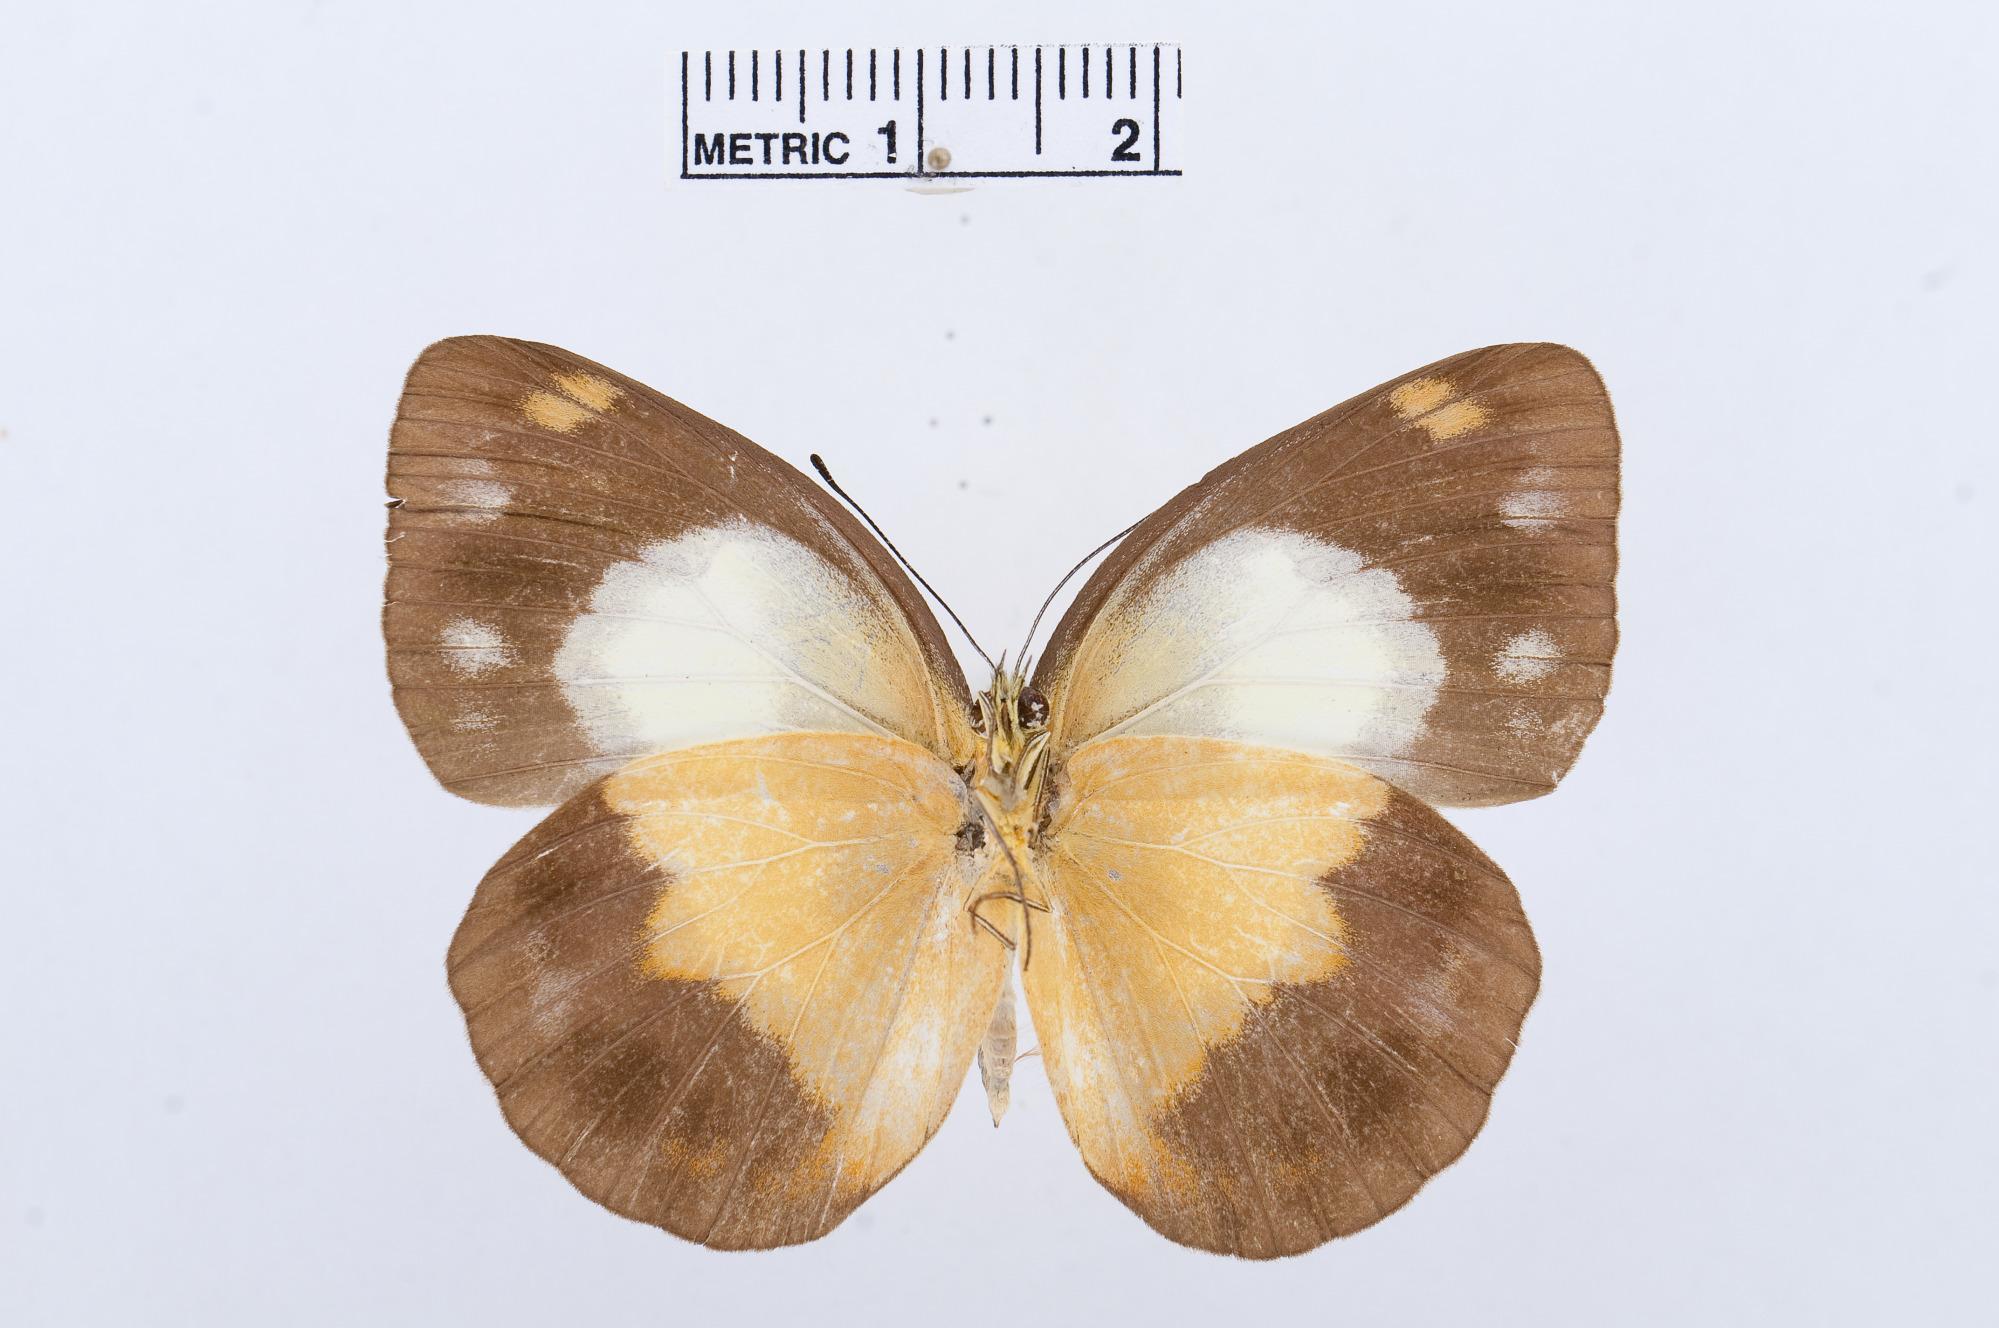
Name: Cepora boisduvaliana
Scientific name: Cepora boisduvaliana
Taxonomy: Animalia, Arthropoda, Hexapoda, Insecta, Lepidoptera, Pieridae, Pierinae